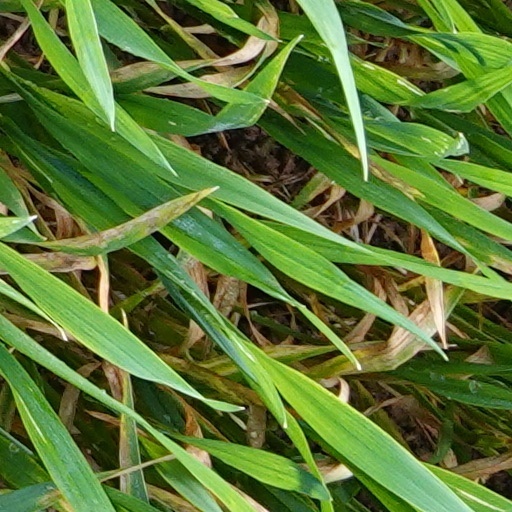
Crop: wheat